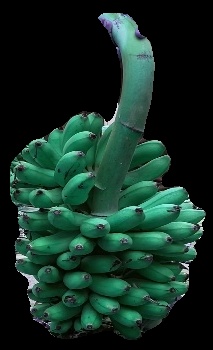
Variety: rasbale
Grade: grade1